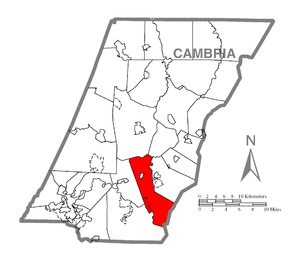
Summerhill Township est un township, situé au sud-est du comté de Cambria, aux États-Unis. En 2010, il comptait une population de 2 467 habitants.